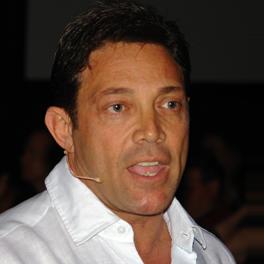
Age: 47